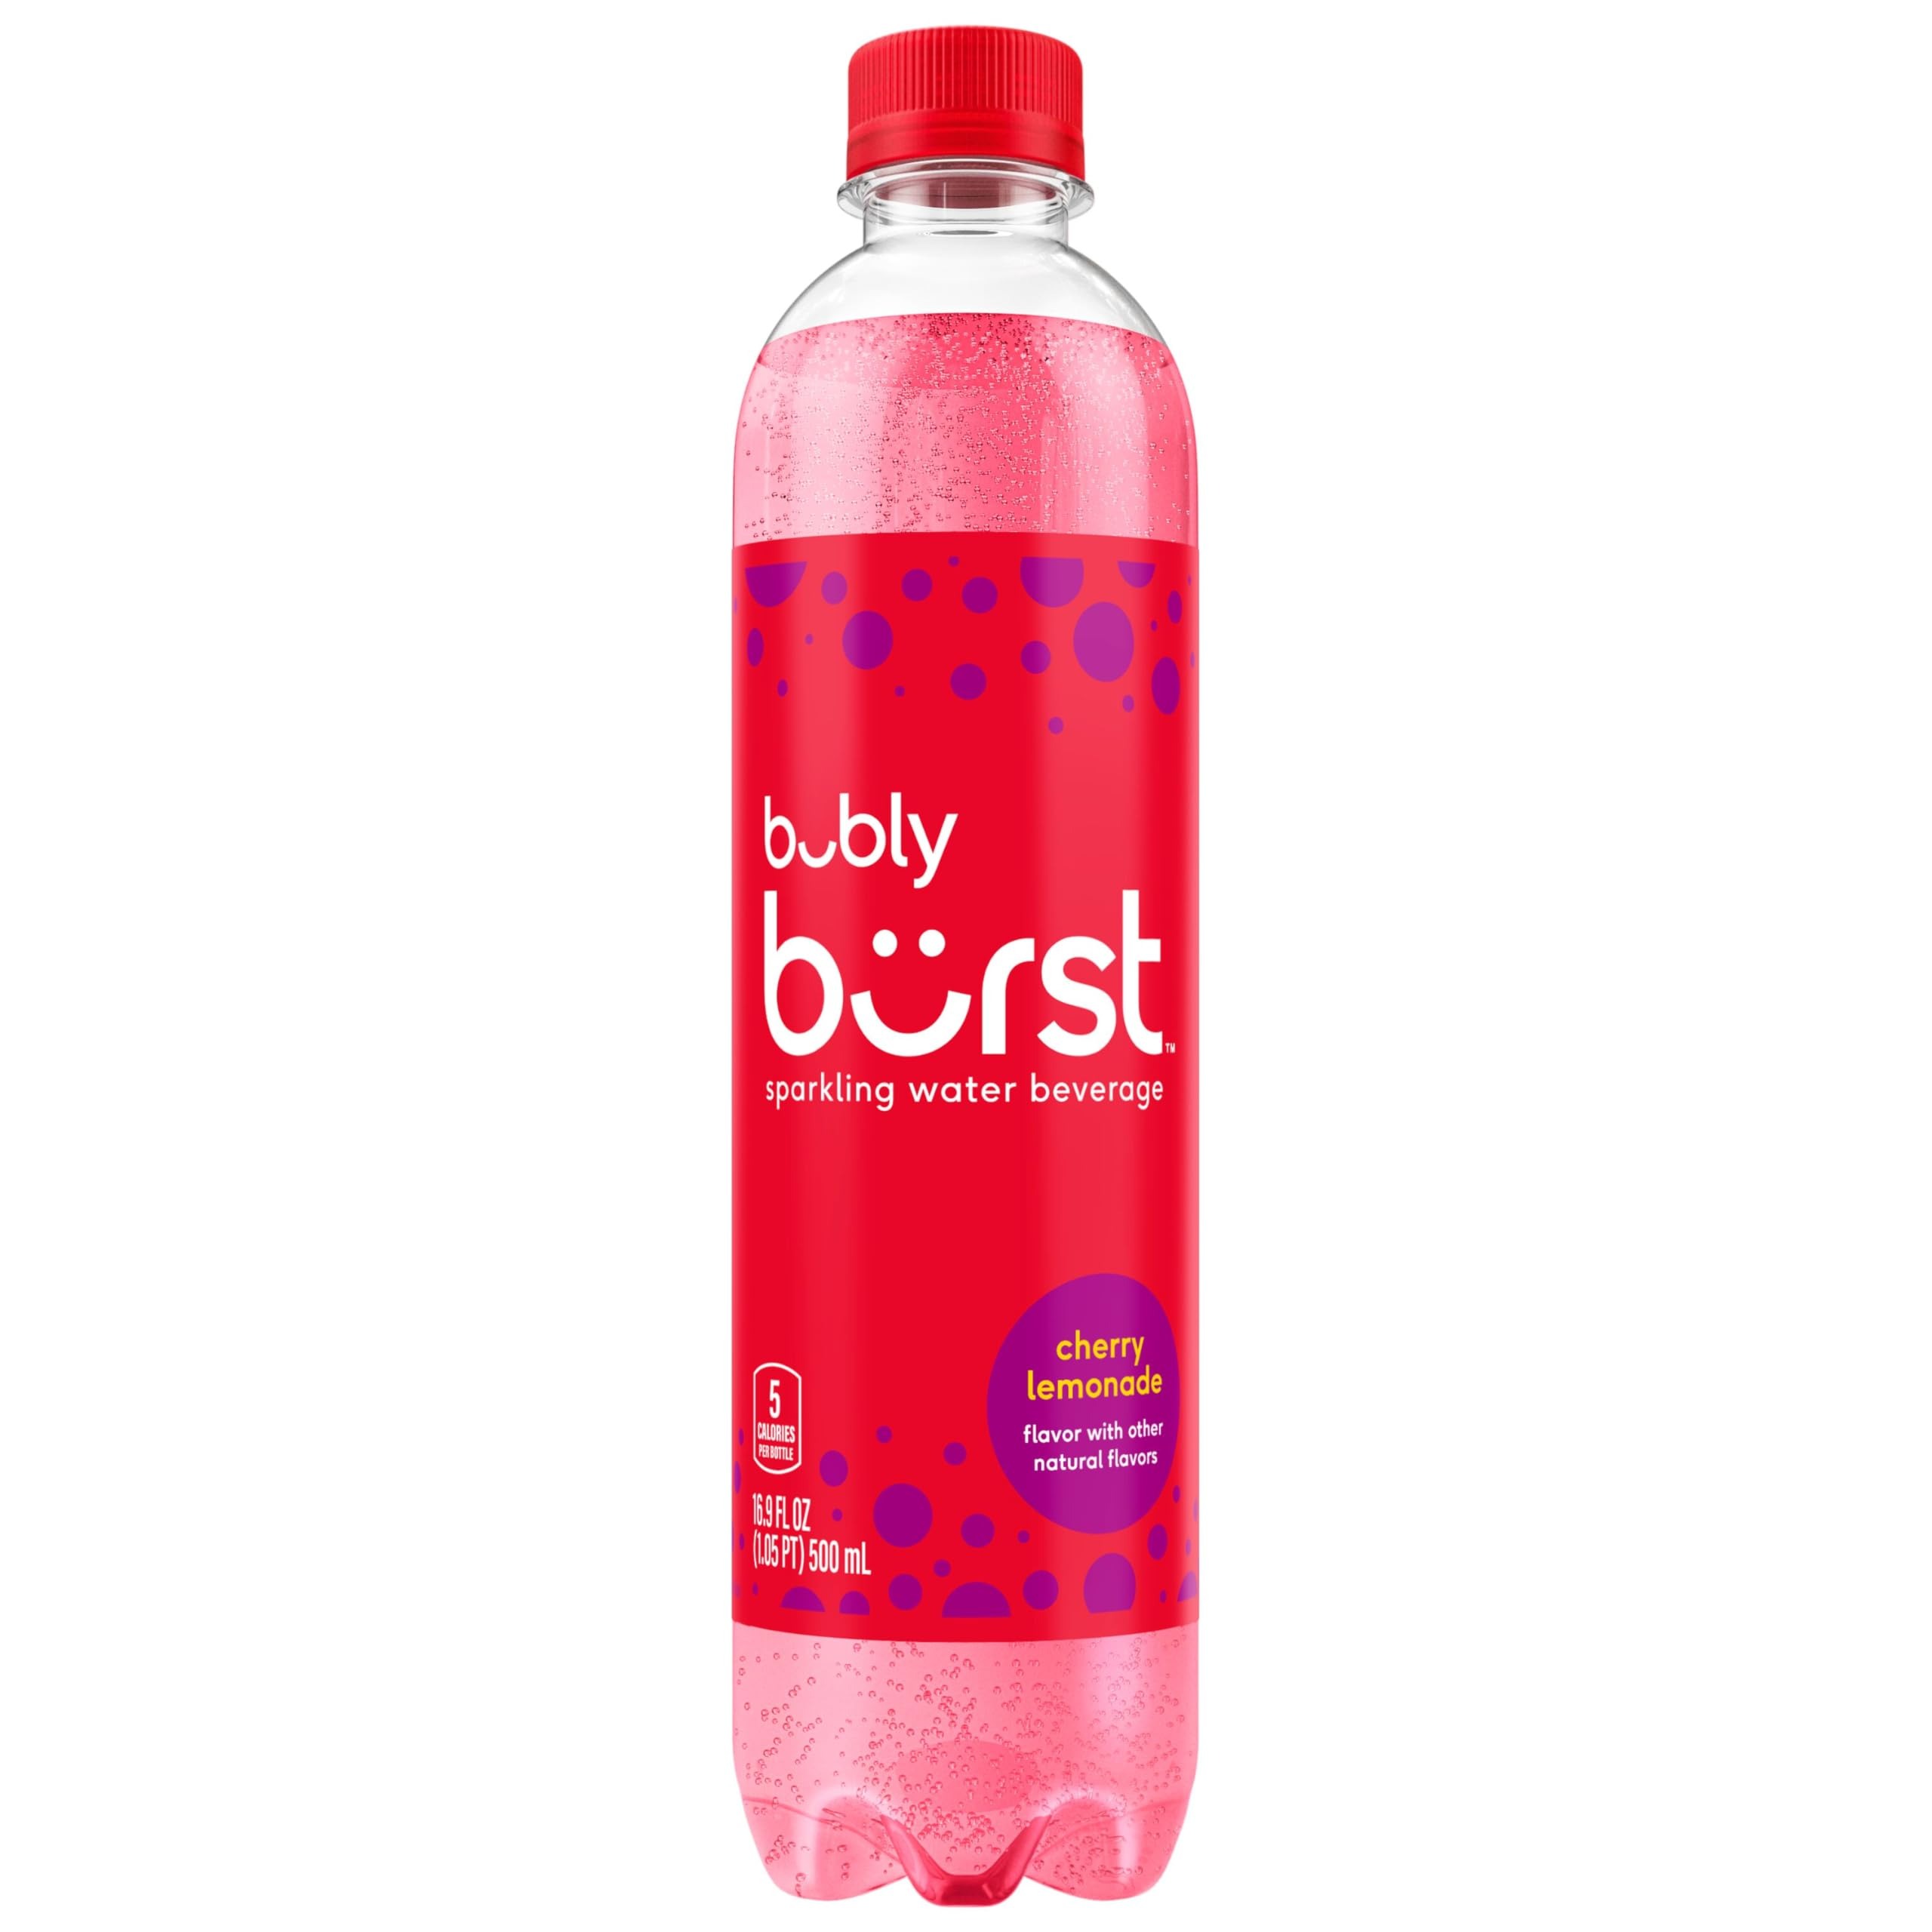
Item Name: Bubly Burst Sparkling Water Cherry Lemonade 16.9oz
Bullet Point: Bubly Burst Sparkling Water Cherry Lemonade 16.9oz
Value: 16.9
Unit: Fl Oz

Price: 1.49